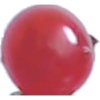
Label: Redcurrant 1